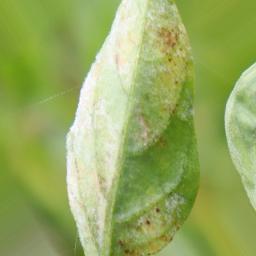
Label: powdery mildew